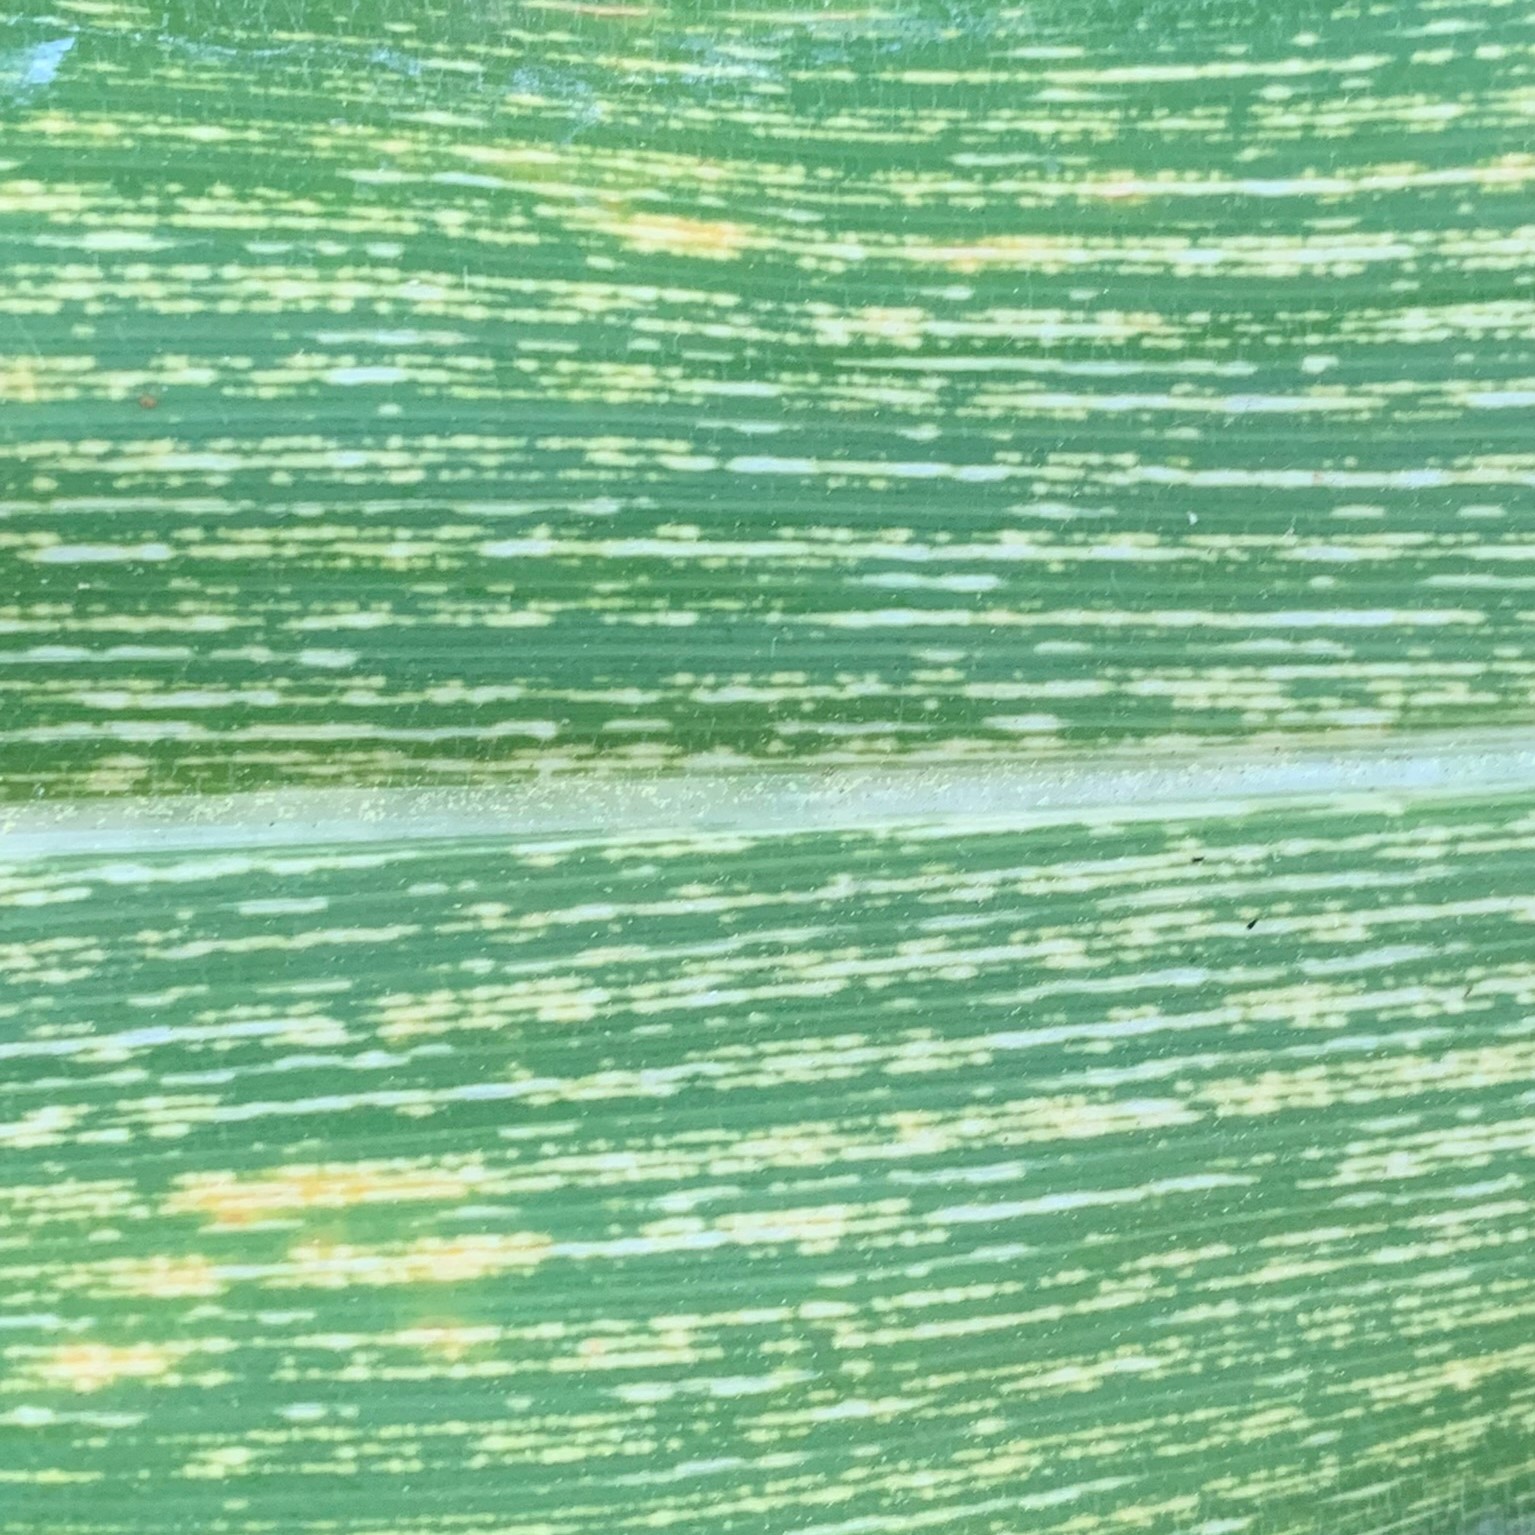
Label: MSV